Chiltern Railways

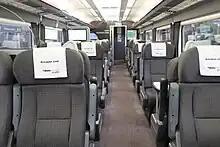
Interior of a Business Zone carriage of a Chiltern Railways service.

Since winning the franchise, Chiltern has introduced "Route: High Wycombe" tickets for the Chiltern route between Birmingham and London that are considerably cheaper than "Route: Any Permitted" tickets, valid on the faster Avanti West Coast service to London Euston as well a number of other operators and routes. Chiltern offers only standard class, not standard and First Class as on Avanti services.